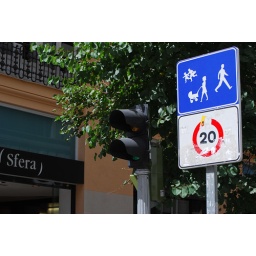
the kids on the sign look like they are flying in the air